John P. Ryan

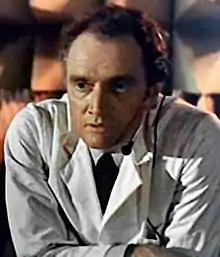
Ryan in "Futureworld", 1976

John Patrick Ryan (July 30, 1936 – March 20, 2007) was an American actor. A prolific character actor known for playing "slimy villains, tough cops, and military officers," he worked with notable directors like Bob Rafelson, Francis Ford Coppola, Andrei Konchalovsky, Arthur Penn, Philip Kaufman, and The Wachowskis, and often appeared in films starring his friend Jack Nicholson.